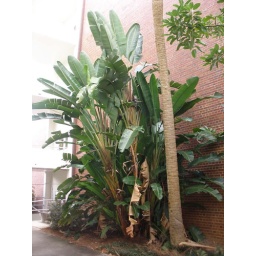
Giant white bird of paradise (BOP) in Gainesville, FL